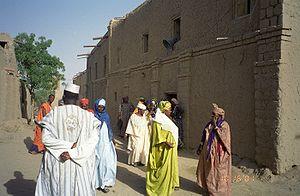
Au Mali, près des 15 % des filles sont mariées avant d'avoir 15 ans et 71 % avant l'âge de 18 ans. La loi n'autorise cependant le mariage qu'à partir de l'âge de 15 ans mais, avec l'accord de leurs parents et d'un juge, les adolescents peuvent se marier avant cet âge, ce qui arrive fréquemment.